Qingjing Mosque

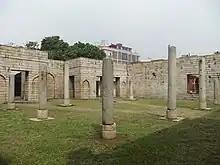
The old prayer area

Its area is 2,500 square metres. Many Song dynasty mosques were built in this Arabian style in coastal cities, due to communities of Arab merchants living in them. the entrance of Quanzhou Qingjingsi Mosque is the only example of stone entrances in mainland China. The inscriptions of the Quanzhou Qingjingsi mosque was dominated by the Arabic language.